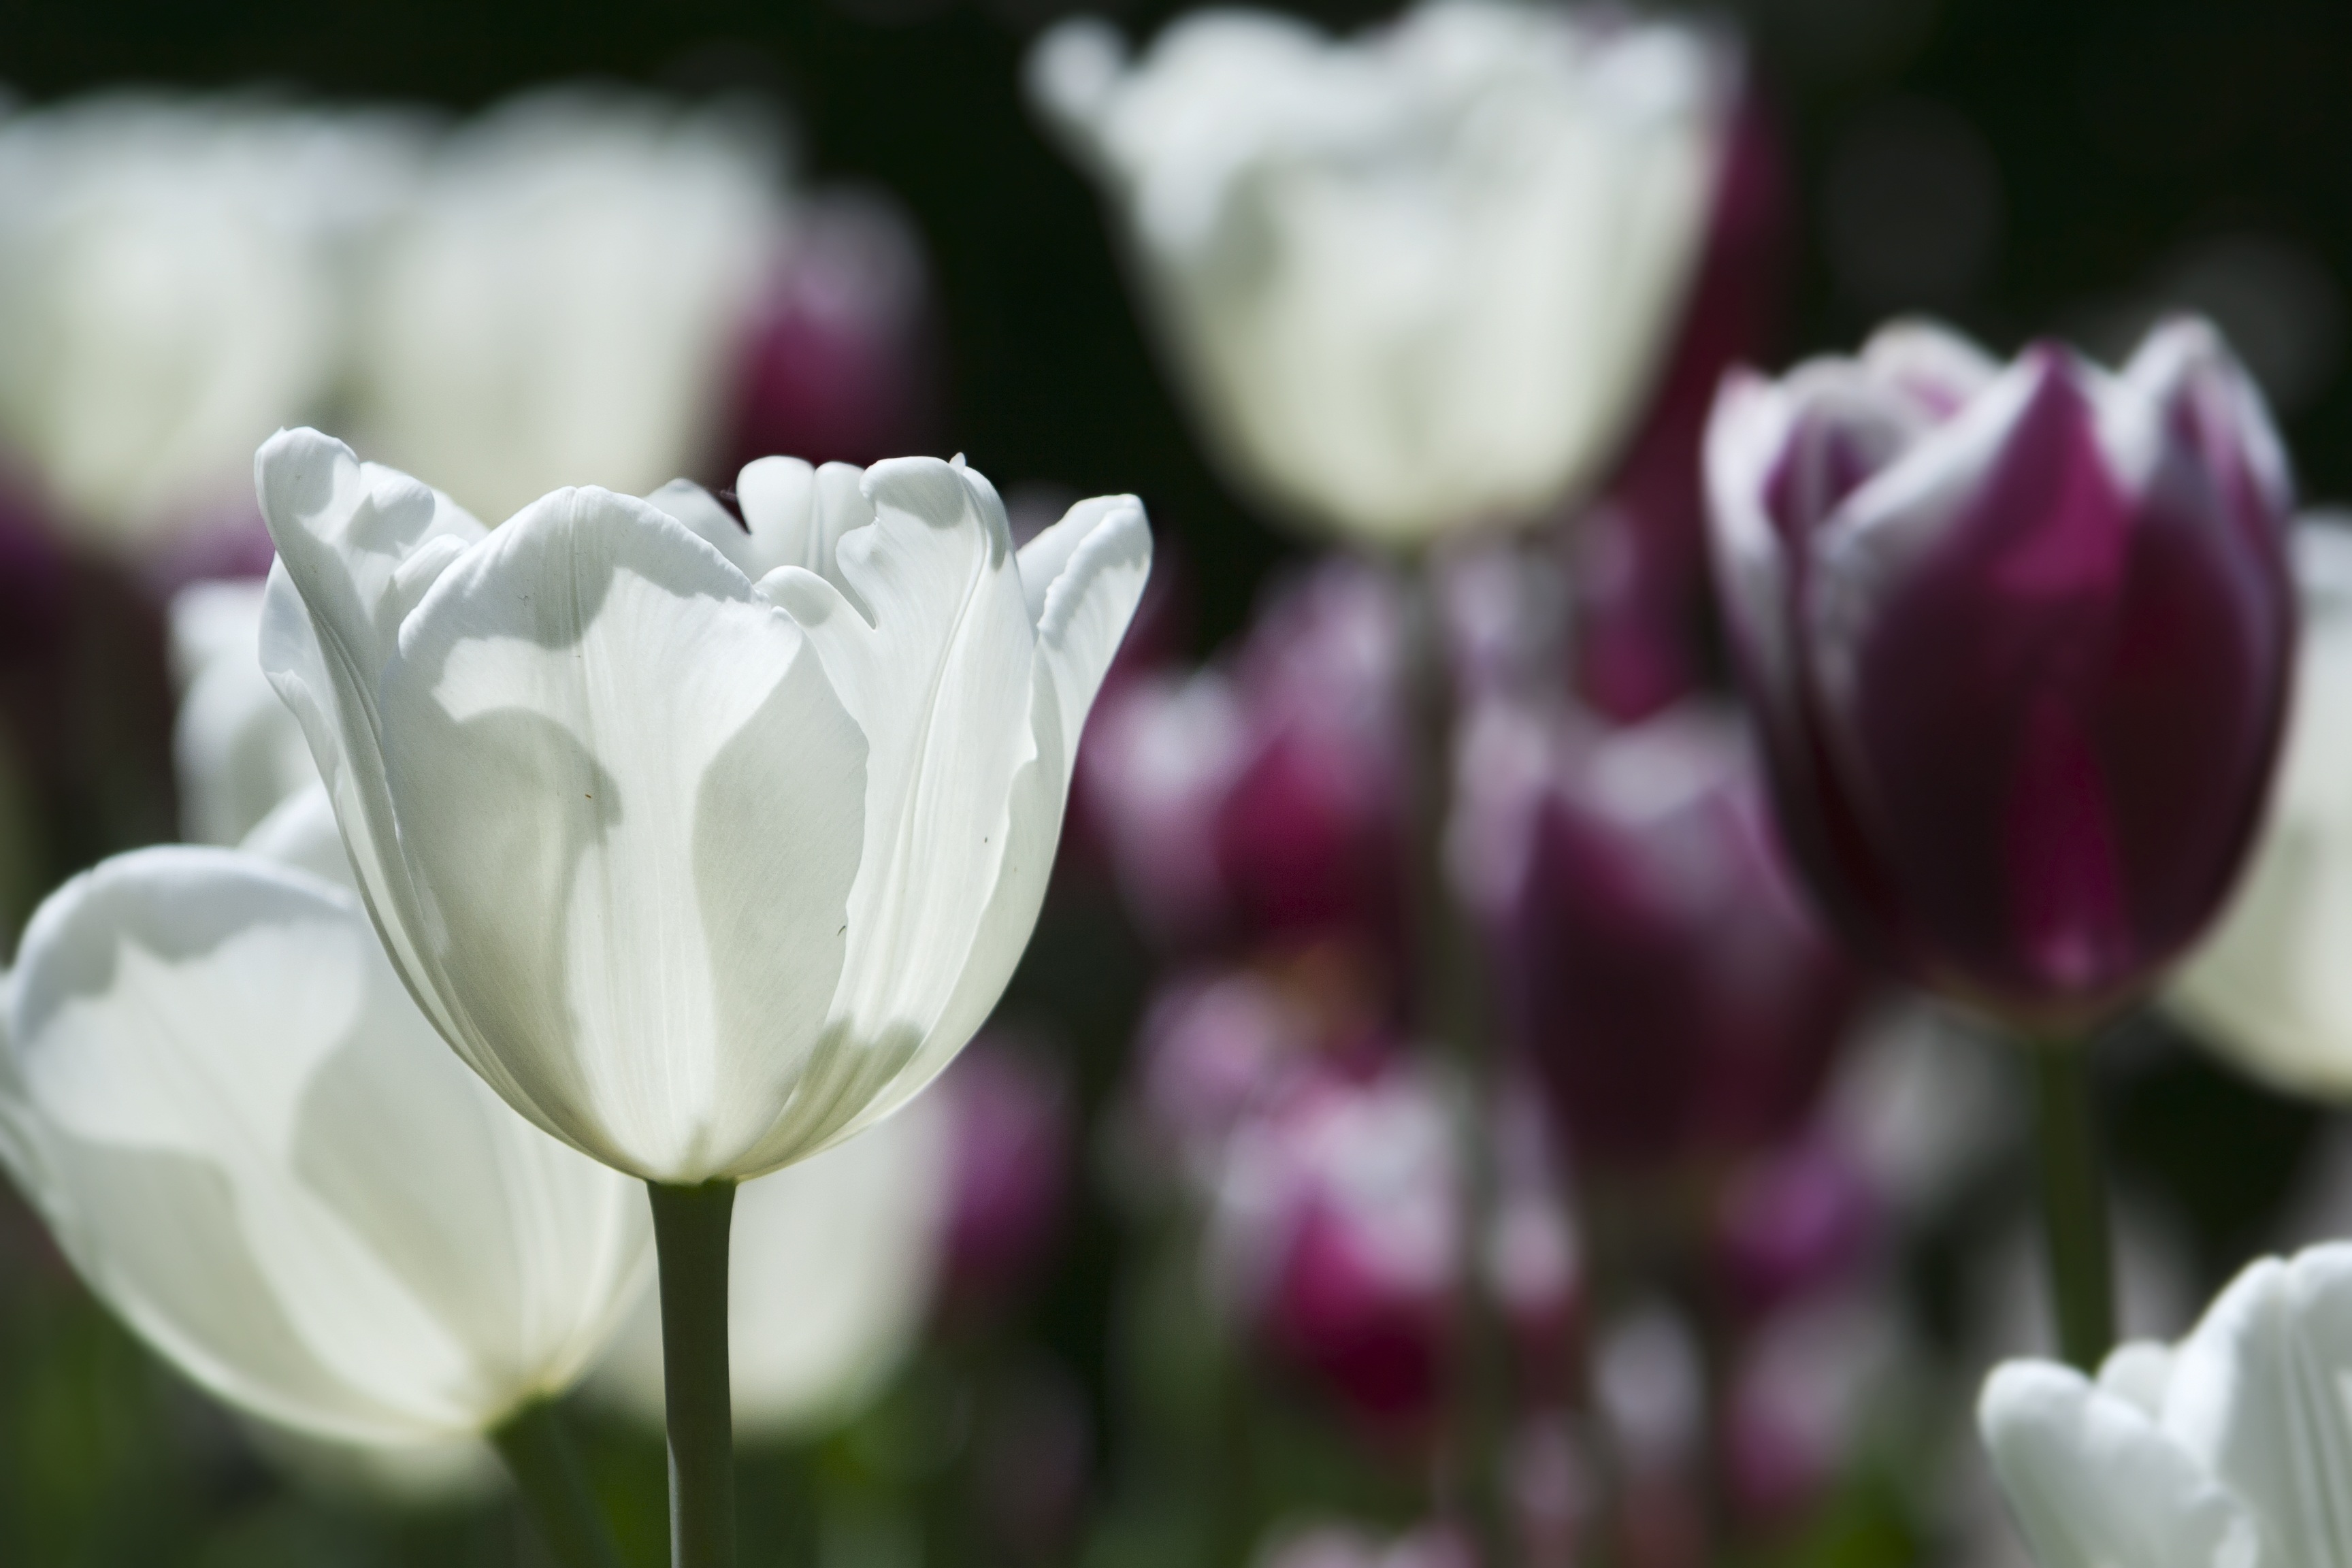
nature, blossom, plant, white, flower, petal, tulip, spring, flora, flowers, close up, macro photography, flowering plant, lily family, plant stem, land plant